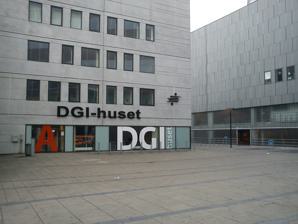
Building: DGI-Huset
Country: Denmark
Year built: 1910
DGI-Huset DGI Huset Aarhus DGI-Huset (main entrance) General information Town or city Midtown , Aarhus Country Denmark Completed 1910 Client DGI Website Official website DGI-Huset or DGI Huset Aarhus is a sports center located in Aarhus , Denmark . Parts of the buildings are historic, built in 1910 as part of the Aarhus Central Workshops for the Danish national railway company DSB . In 1990, DSB closed and sold their repair facilities to Aarhus Municipality and in 1997 the sports organization of DGI bought the building. An extensive renovation and construction project was completed on 11 October 2003, including new extensions. The buildings now serves as the primary facility for the sports organization Danske Gymnastik- & Idrætsforeninger in Aarhus, featuring a number of sports facilities, conference rooms. It is also home to some local sports clubs. The organization DGI-Århusegnen , the local chapter of the national organization DGI, took initiative to establish the sports center in the building. Facilities There are 3 halls of different sizes in addition to a trampoline hall, climbing wall and rhythmic hall. A new house was built in front of the old repair facilities and it connects to a fourth building which contains reception, café, conference rooms and a commercial wellness shop on 110 m². The facilities in the fourth building can be used for meetings of up to 60 people and quiet activities such as yoga and pilates. In August 2007 DGI-huset was expanded with fitness and spinning facilities in the two bottom floors of the neighboring Baumann House which originally contained the train repair yard offices. The facilities are for both sports organizations and people who are not members of an organization. Architecture DGI-huset has a floor area of some 5.000 m², mainly in a listed building in the area of the former train and rail central workshops. It is situated next to Bruuns Galleri and Aarhus Central Station . The renovation in 2003 was carried out by the construction company NCC by drawings from the architect firms Schmidt Hammer Lassen and 3XN while Rambøll was the leading engineer on the project. The building is 3 connected halls which used to here locomotives were brought for repair. Original details from the repair facilities are preserved in the renovated buildings. The large gates letting trains into the building are still there along with the internal cranes that could be moved along the length of the building. Other features are the characteristic shed-roof with windows facing north and the large windows - some 10 meters tall with iron frames and some only 6 meters tall with the original wooden frames. The renovation also preserved the raw, industrial look of the buildings - visible support structures, large skylights and naked brick walls. See also Architecture of Aarhus References